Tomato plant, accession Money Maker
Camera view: horizontal (90 deg, fisheye); turntable rotation: 30 degrees
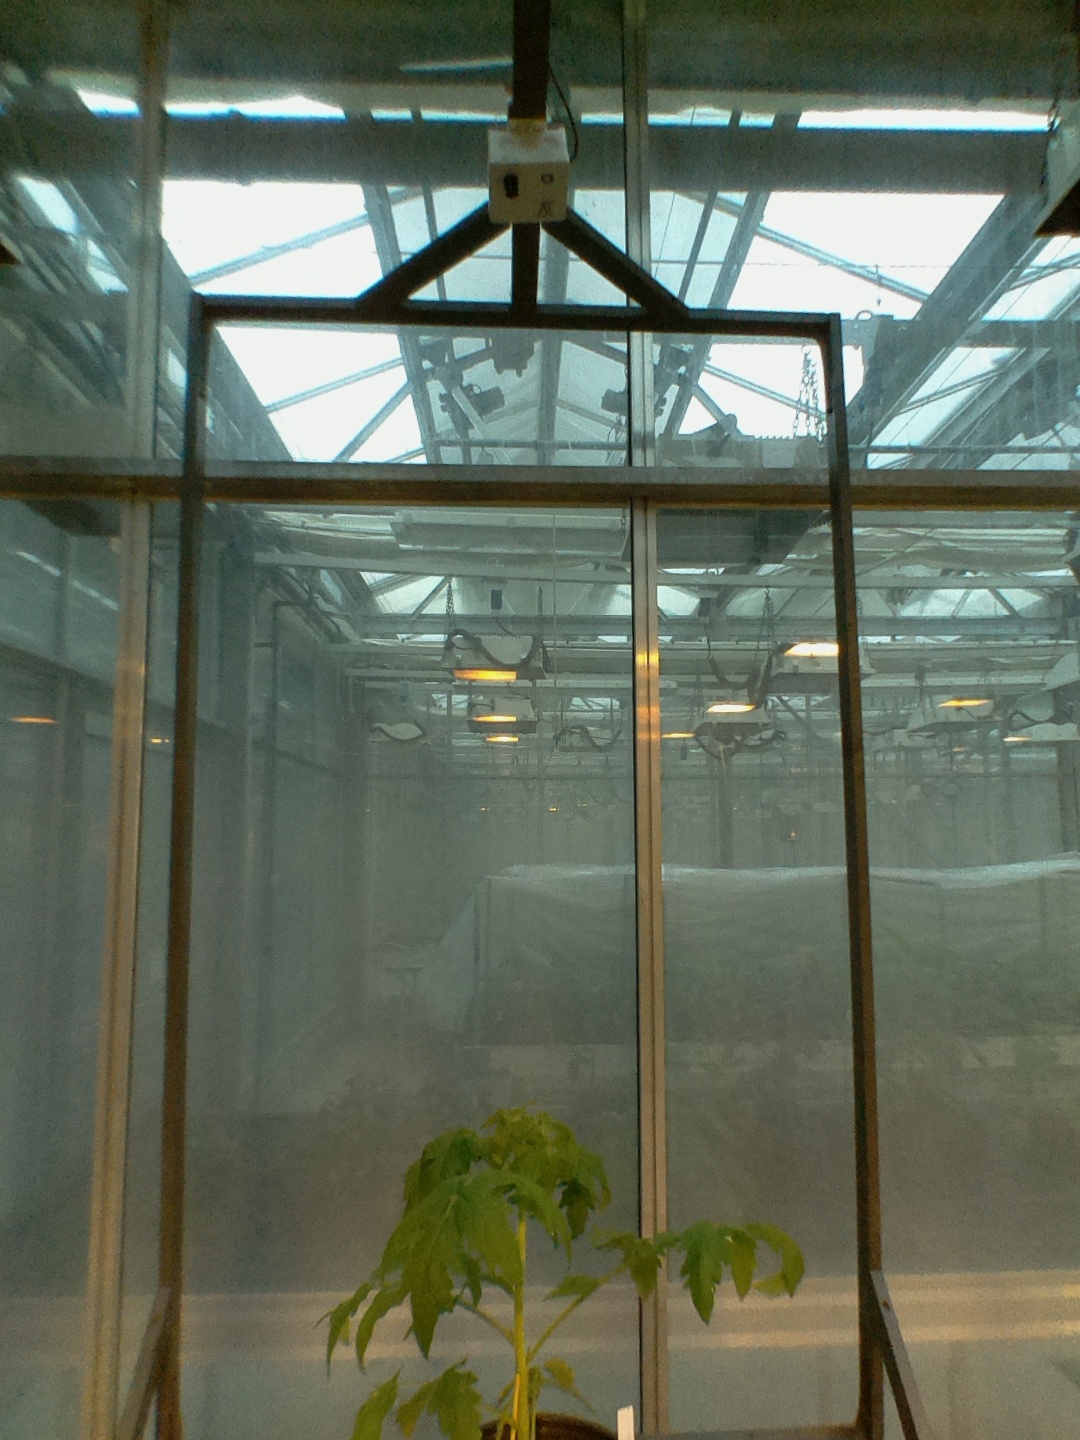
BBCH growth stage 14: 8 of true leaves visible